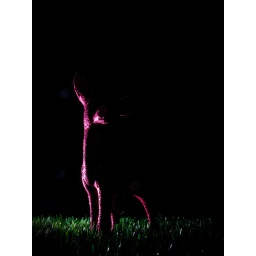
pink glitter deer in headlights on fake grass